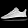
Label: Sneaker